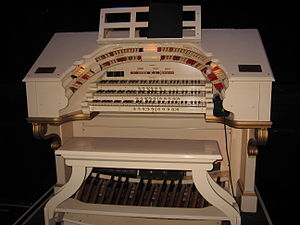
Wurlitzer Opus 2091
Der findes intet billede af Wurlitzer Opus 2091's spillekonsol på WikipediaCommons, men denne Opus 1821[1] årgang 1927 fra Orpheum Theatre i Los Angeles ligner den bortset fra den ekstra manual ellers helt.
Wurlitzer Opus 2091 refererer til det Wurlitzer-kinoorgel Opus 2091, som i 1930 blev installeret i Meyer Theatre i Wisconsin, USA. Det kostede 35.000 $, hvilket svarede til 451.780 $ eller 2.525.947 d. kr i 2009. Det tjener som reference og rettesnor til hvad Palladiums kinoorgel kostede, da det blev installeret i 1938, og det kan måske give et fingerpeg om hvad en restaurering af sidstnævnte kan komme til at koste. Wisconsin-orglet er netop blevet total-renoveret.